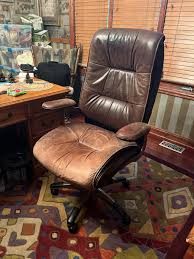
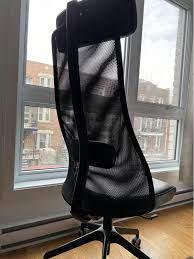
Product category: items_chair
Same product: no